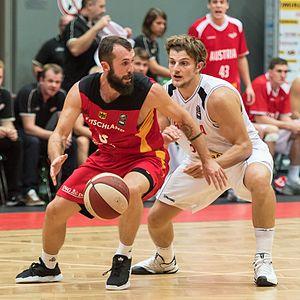
Bastian Doreth, né le 8 juin 1989 à Nuremberg, en Allemagne, est un joueur allemand de basket-ball, évoluant au poste de meneur.